Overhead crane

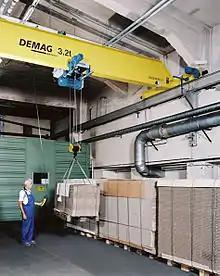
An overhead crane, featuring runways, bridge, and hoist in a traditional industrial environment.

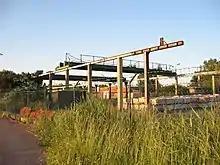
Overhead crane at the Skanska precast concrete factory in Hjärup, Sweden.

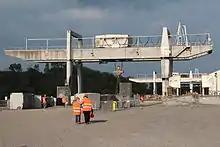
Gantry-style overhead cranes of the Hainaut quarry in Soignies, Belgium.

An overhead crane, commonly called a bridge crane, is a type of crane found in industrial environments. An overhead crane consists of two parallel rails seated on longitudinal I-beams attached to opposite steel columns by means of brackets. The traveling bridge spans the gap. A hoist, the lifting component of a crane, travels along the bridge. If the bridge is rigidly supported on two or more legs running on two fixed rails at ground level, the crane is called a gantry crane (USA, ASME B30 series) or a "goliath crane" (UK, BS 466). Another variant is the "semi-goliath crane", where one fixed rail is at ground level, and the other fixed rail is overhead, commonly used along the exterior of an existing building.